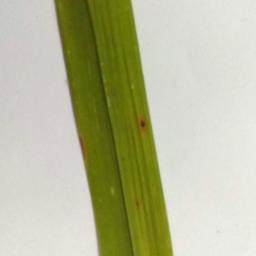
Label: Rice___Brown_Spot